Track gauge

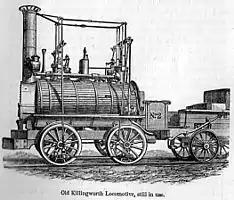
An early Stephenson locomotive

Locomotives were being developed in the first decades of the 19th century; they took various forms, but George Stephenson developed a successful locomotive on the Killingworth Wagonway, where he worked. His designs were successful, and when the Stockton and Darlington Railway was opened in 1825, it used his locomotives, with the same gauge as the Killingworth line, .